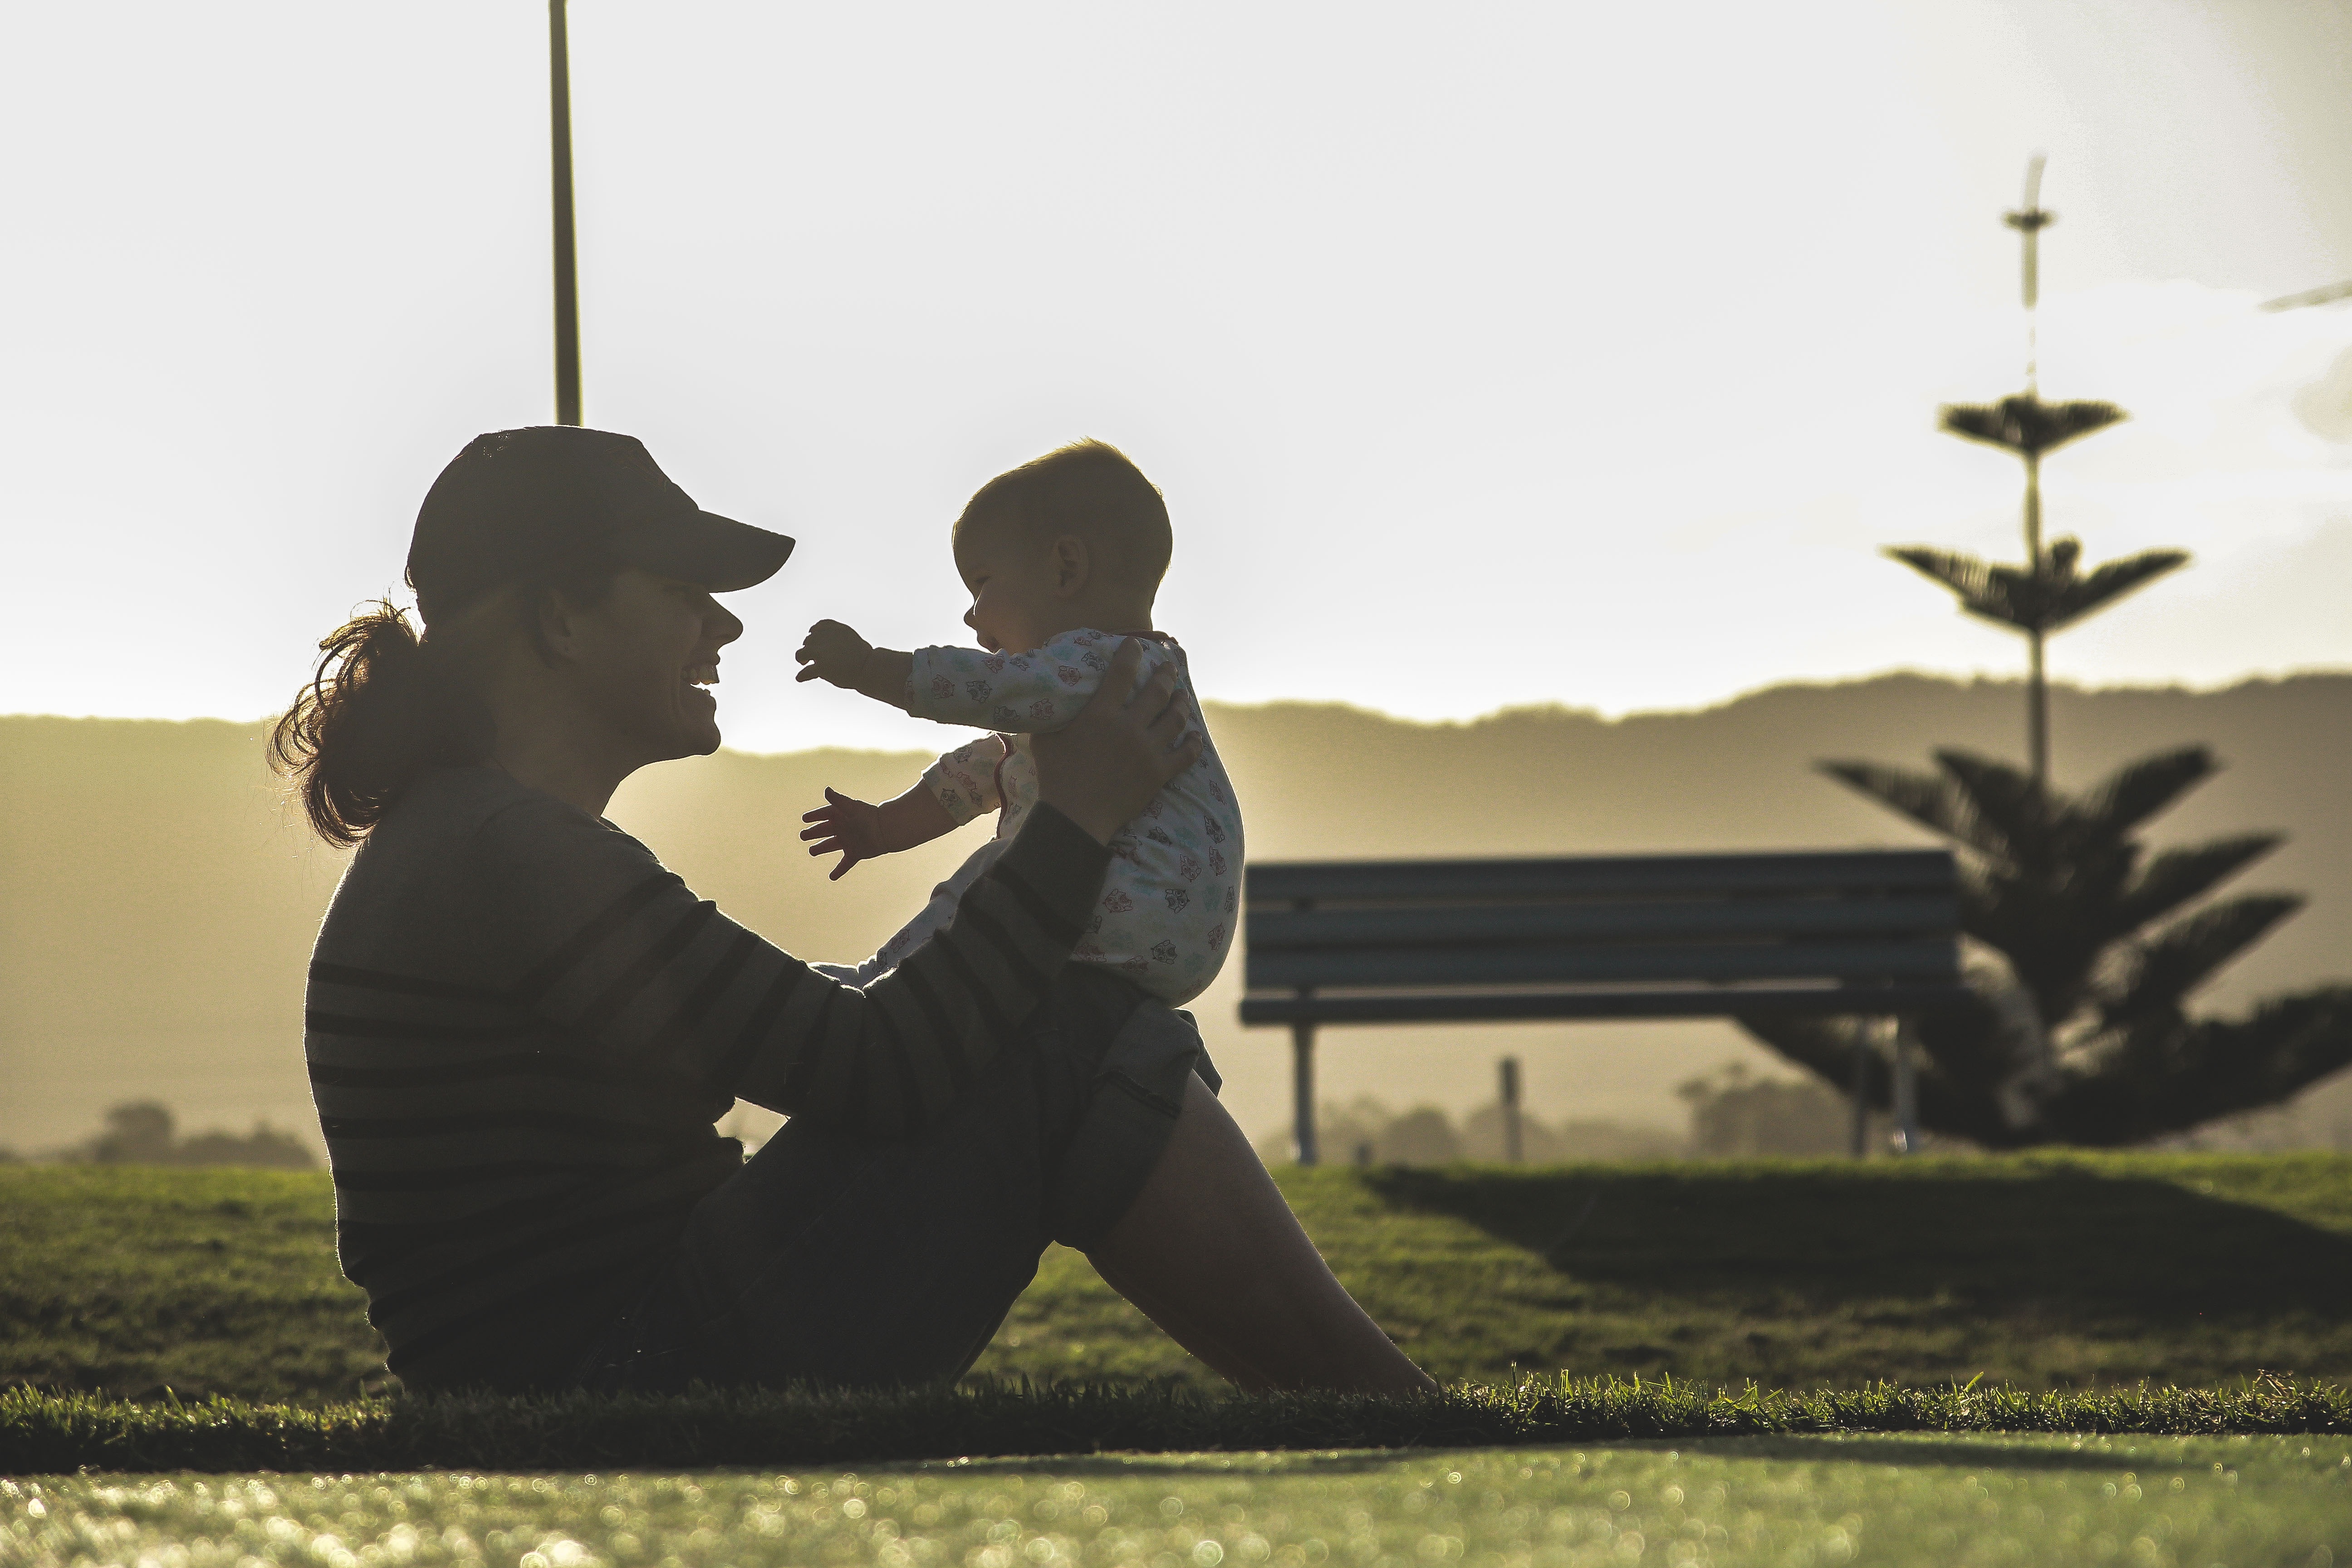
nature, grass, people, woman, sunrise, sunset, sport, play, kid, cute, female, love, portrait, young, park, romance, child, garden, together, baby, childhood, smiling, parent, mom, park bench, laughing, outdoors, family, ceremony, mother, happy, happiness, photograph, joy, emotion, daughter, children playing, interaction, kids playing, happy family outdoors, family playing